Nurse anesthetist

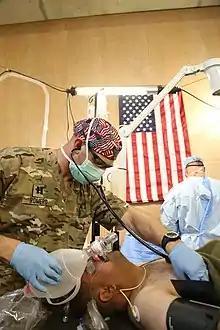
Nurse anesthetist providing independent anesthesia on a forward surgical team

A nurse anesthetist is an advanced practice nurse who administers anesthesia for surgery or other medical procedures. They are involved in the administration of anesthesia in a majority of countries, with varying levels of autonomy. Nurse anesthetists provide all services of anesthesia for patients before, during, and after surgery. Certified Registered Nurse Anesthetists, (CRNA) are concerned with the safe administration of anesthesia delivery and work within a diverse team. They are also concerned with patient advocacy, safety and professional development. In some localities, nurse anesthetists provide anesthesia to patients independently; in others they do so under the supervision of physicians. In the United States, the physician may be an anesthesiologist, surgeon, or podiatrist. The International Federation of Nurse Anesthetists was established in 1989 as a forum for developing standards of education, practice, and a code of ethics.